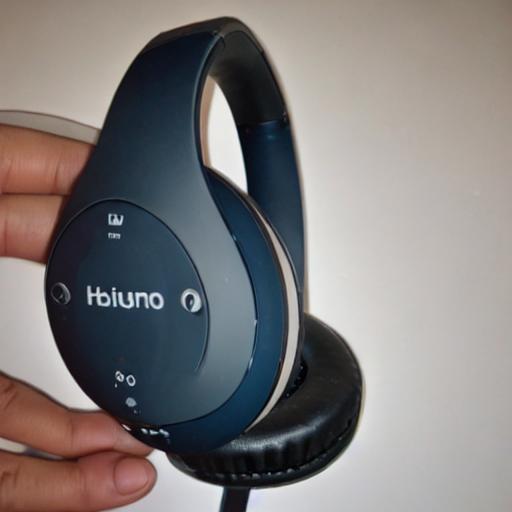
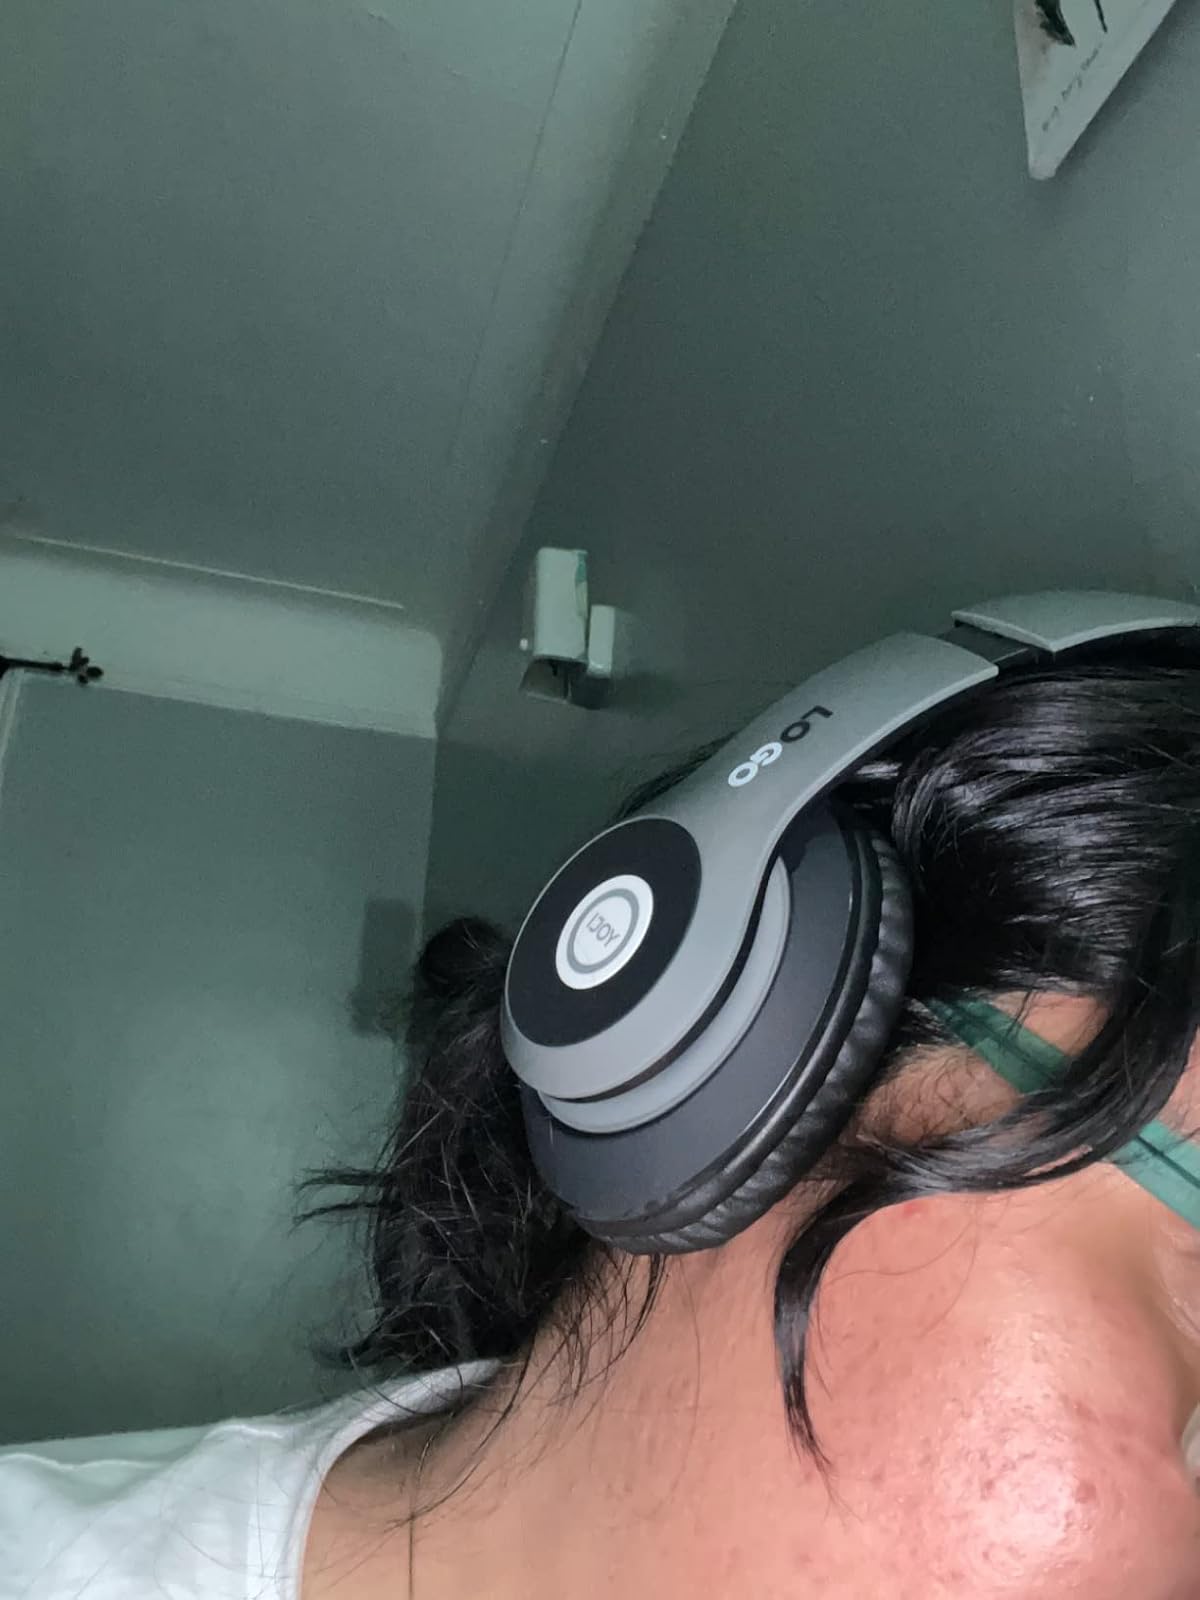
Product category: headphones
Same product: no